Thomas Bushell (mining engineer)

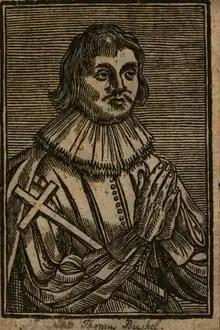
Thomas Bushell

Thomas Bushell ( – 1674) was a servant of Francis Bacon who went on to become a mining engineer and defender of Lundy Island for the Royalist cause during the Civil War. He had an interest in solitary and penitential living which has led him to be identified as a forerunner of the secular hermits of the Georgian period.